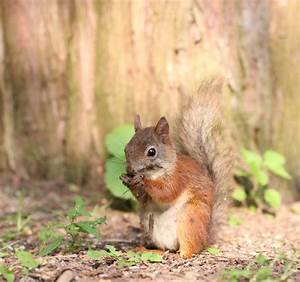
Label: scoiattolo